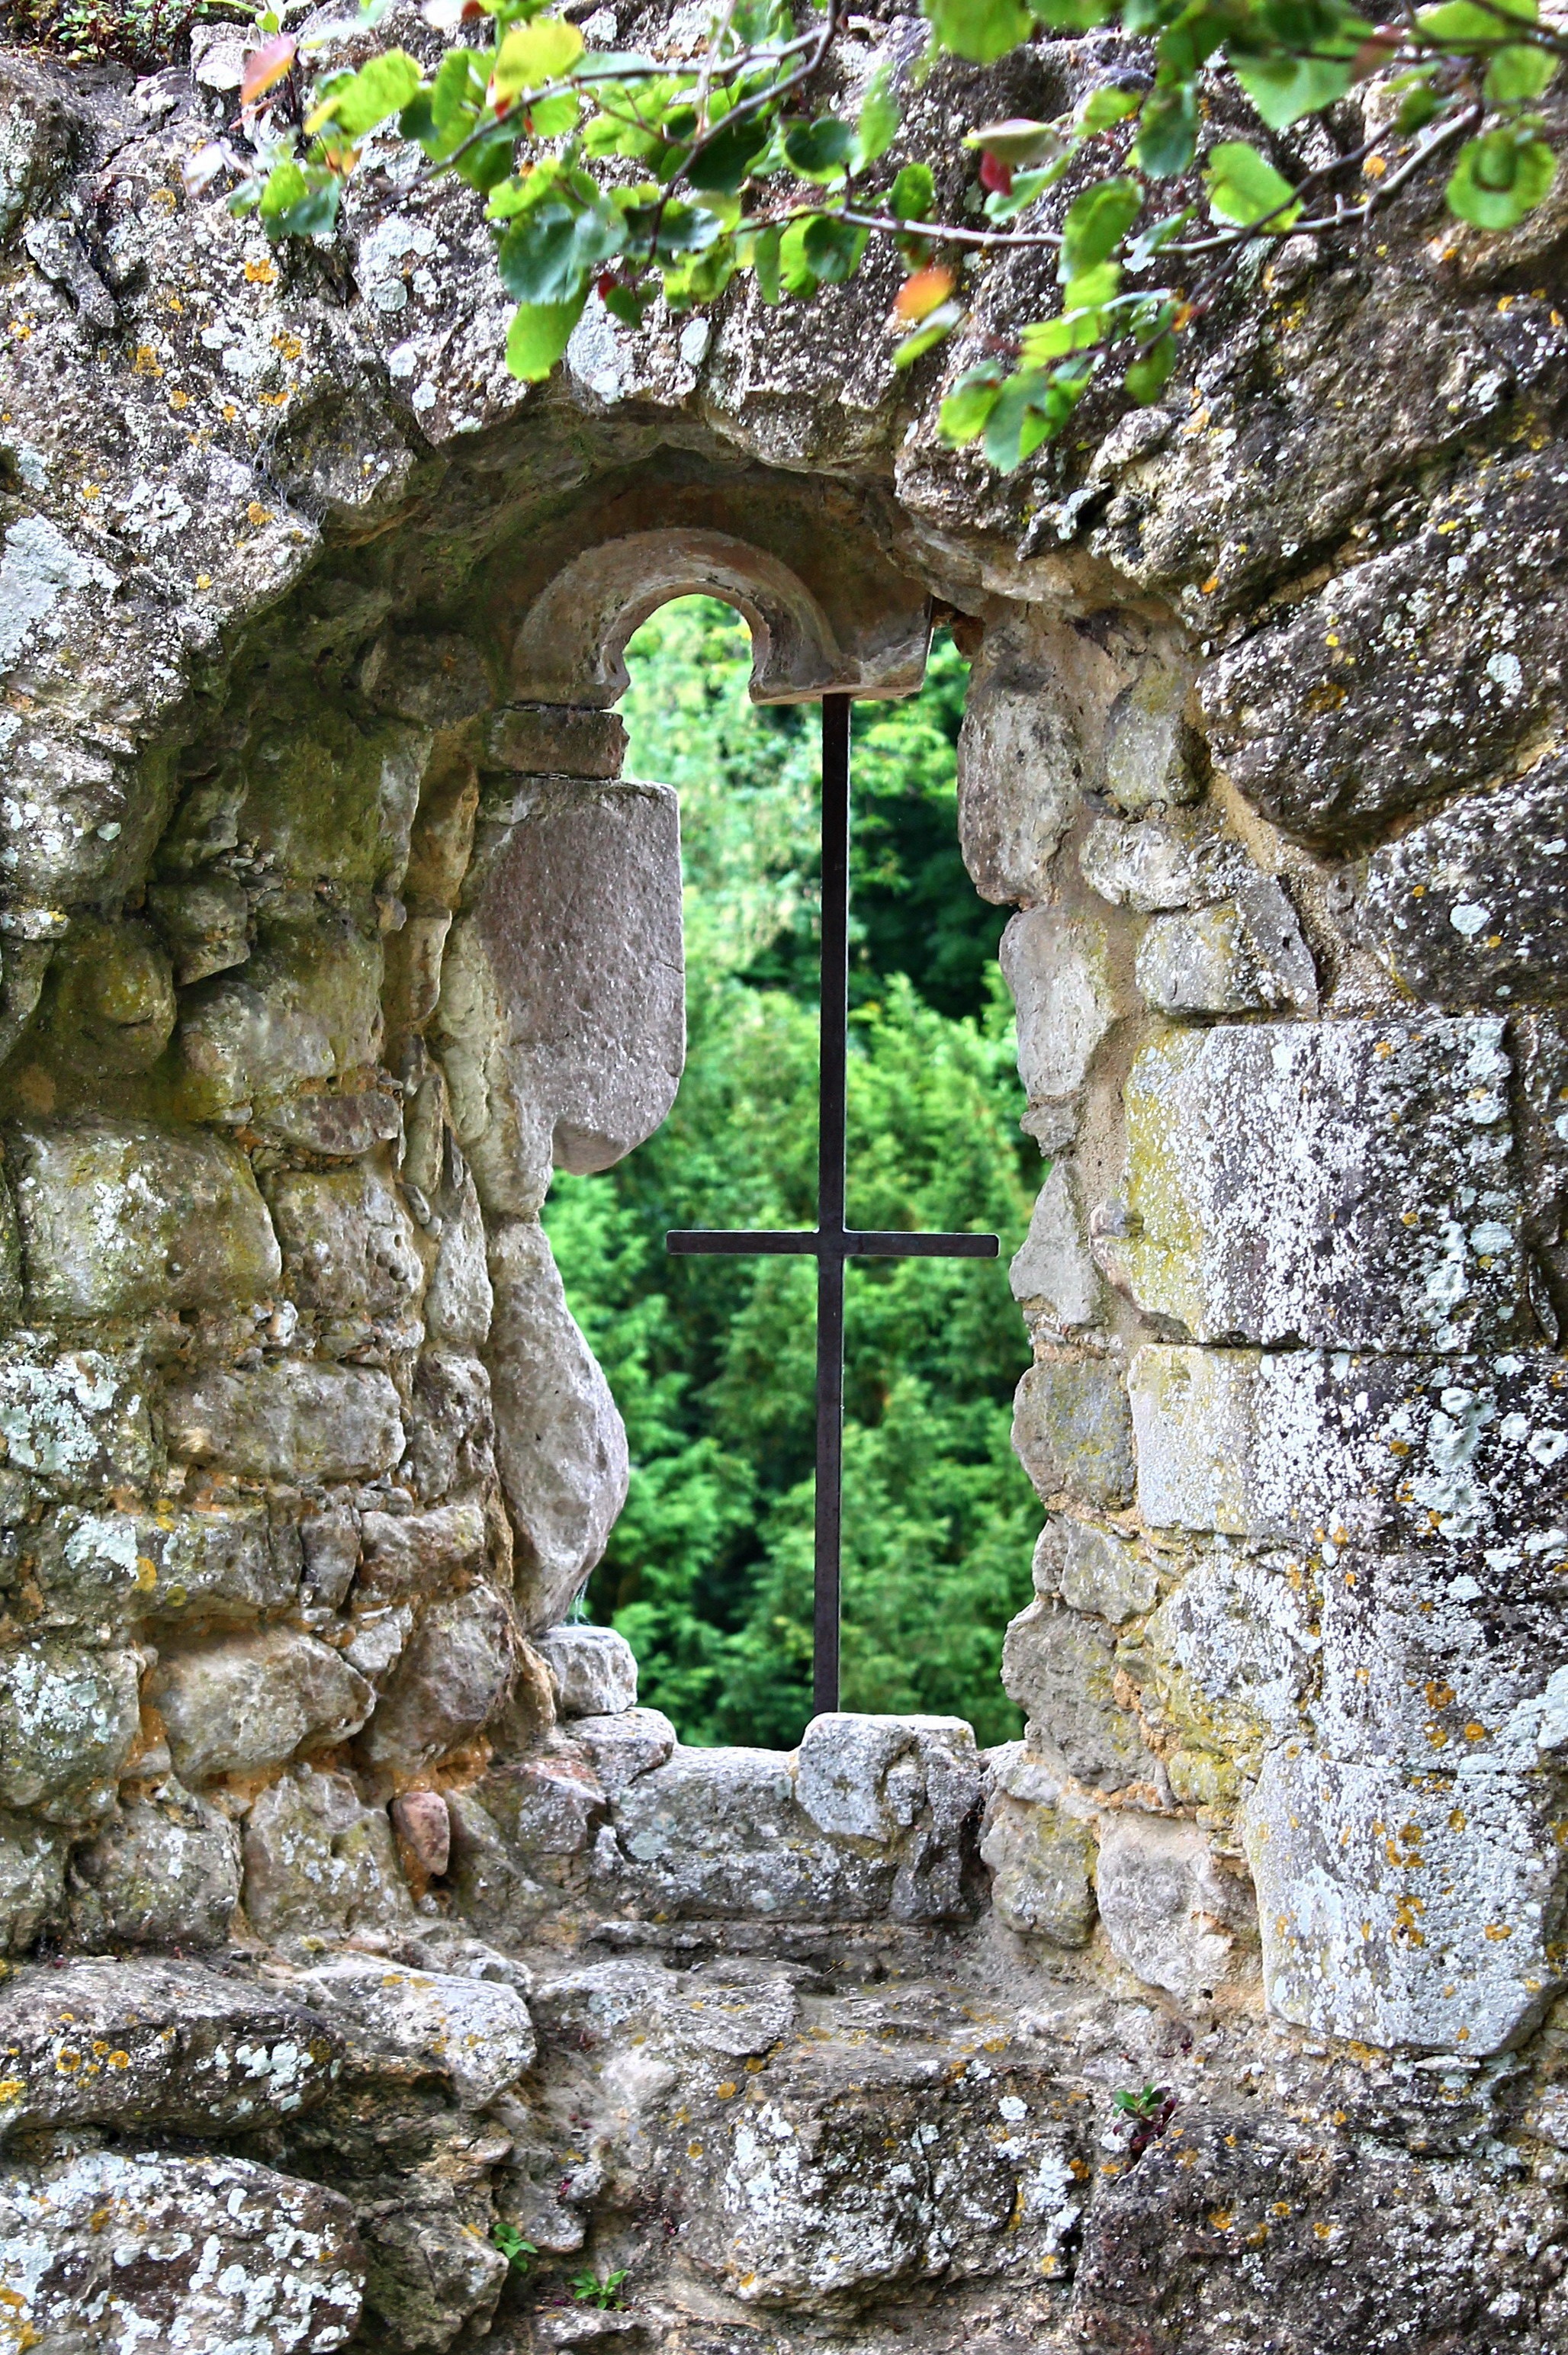
tree, nature, rock, architecture, structure, flower, window, building, old, wall, stone, arch, castle, ruin, garden, stones, temple, ruins, monastery, shrine, masonry, ancient history